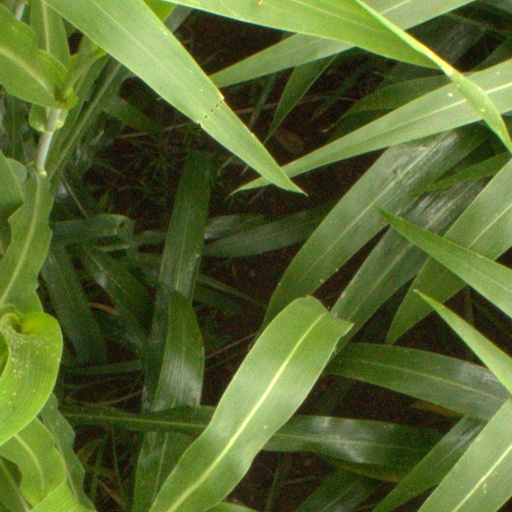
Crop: sorghum